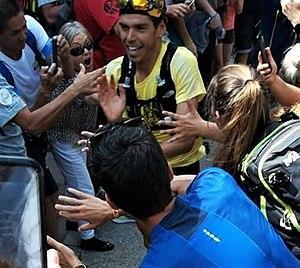
Pau Capell Gil est un athlète espagnol né le 10 septembre 1991. Spécialiste de l'ultra-trail, il a notamment remporté l'Ultra-Trail du Mont-Blanc en 2019, l'Ultra-Trail Australia en 2016 et la Transgrancanaria trois fois de suite en 2017, 2018 et 2019. Il remporte l'Ultra-Trail World Tour 2018 et 2019